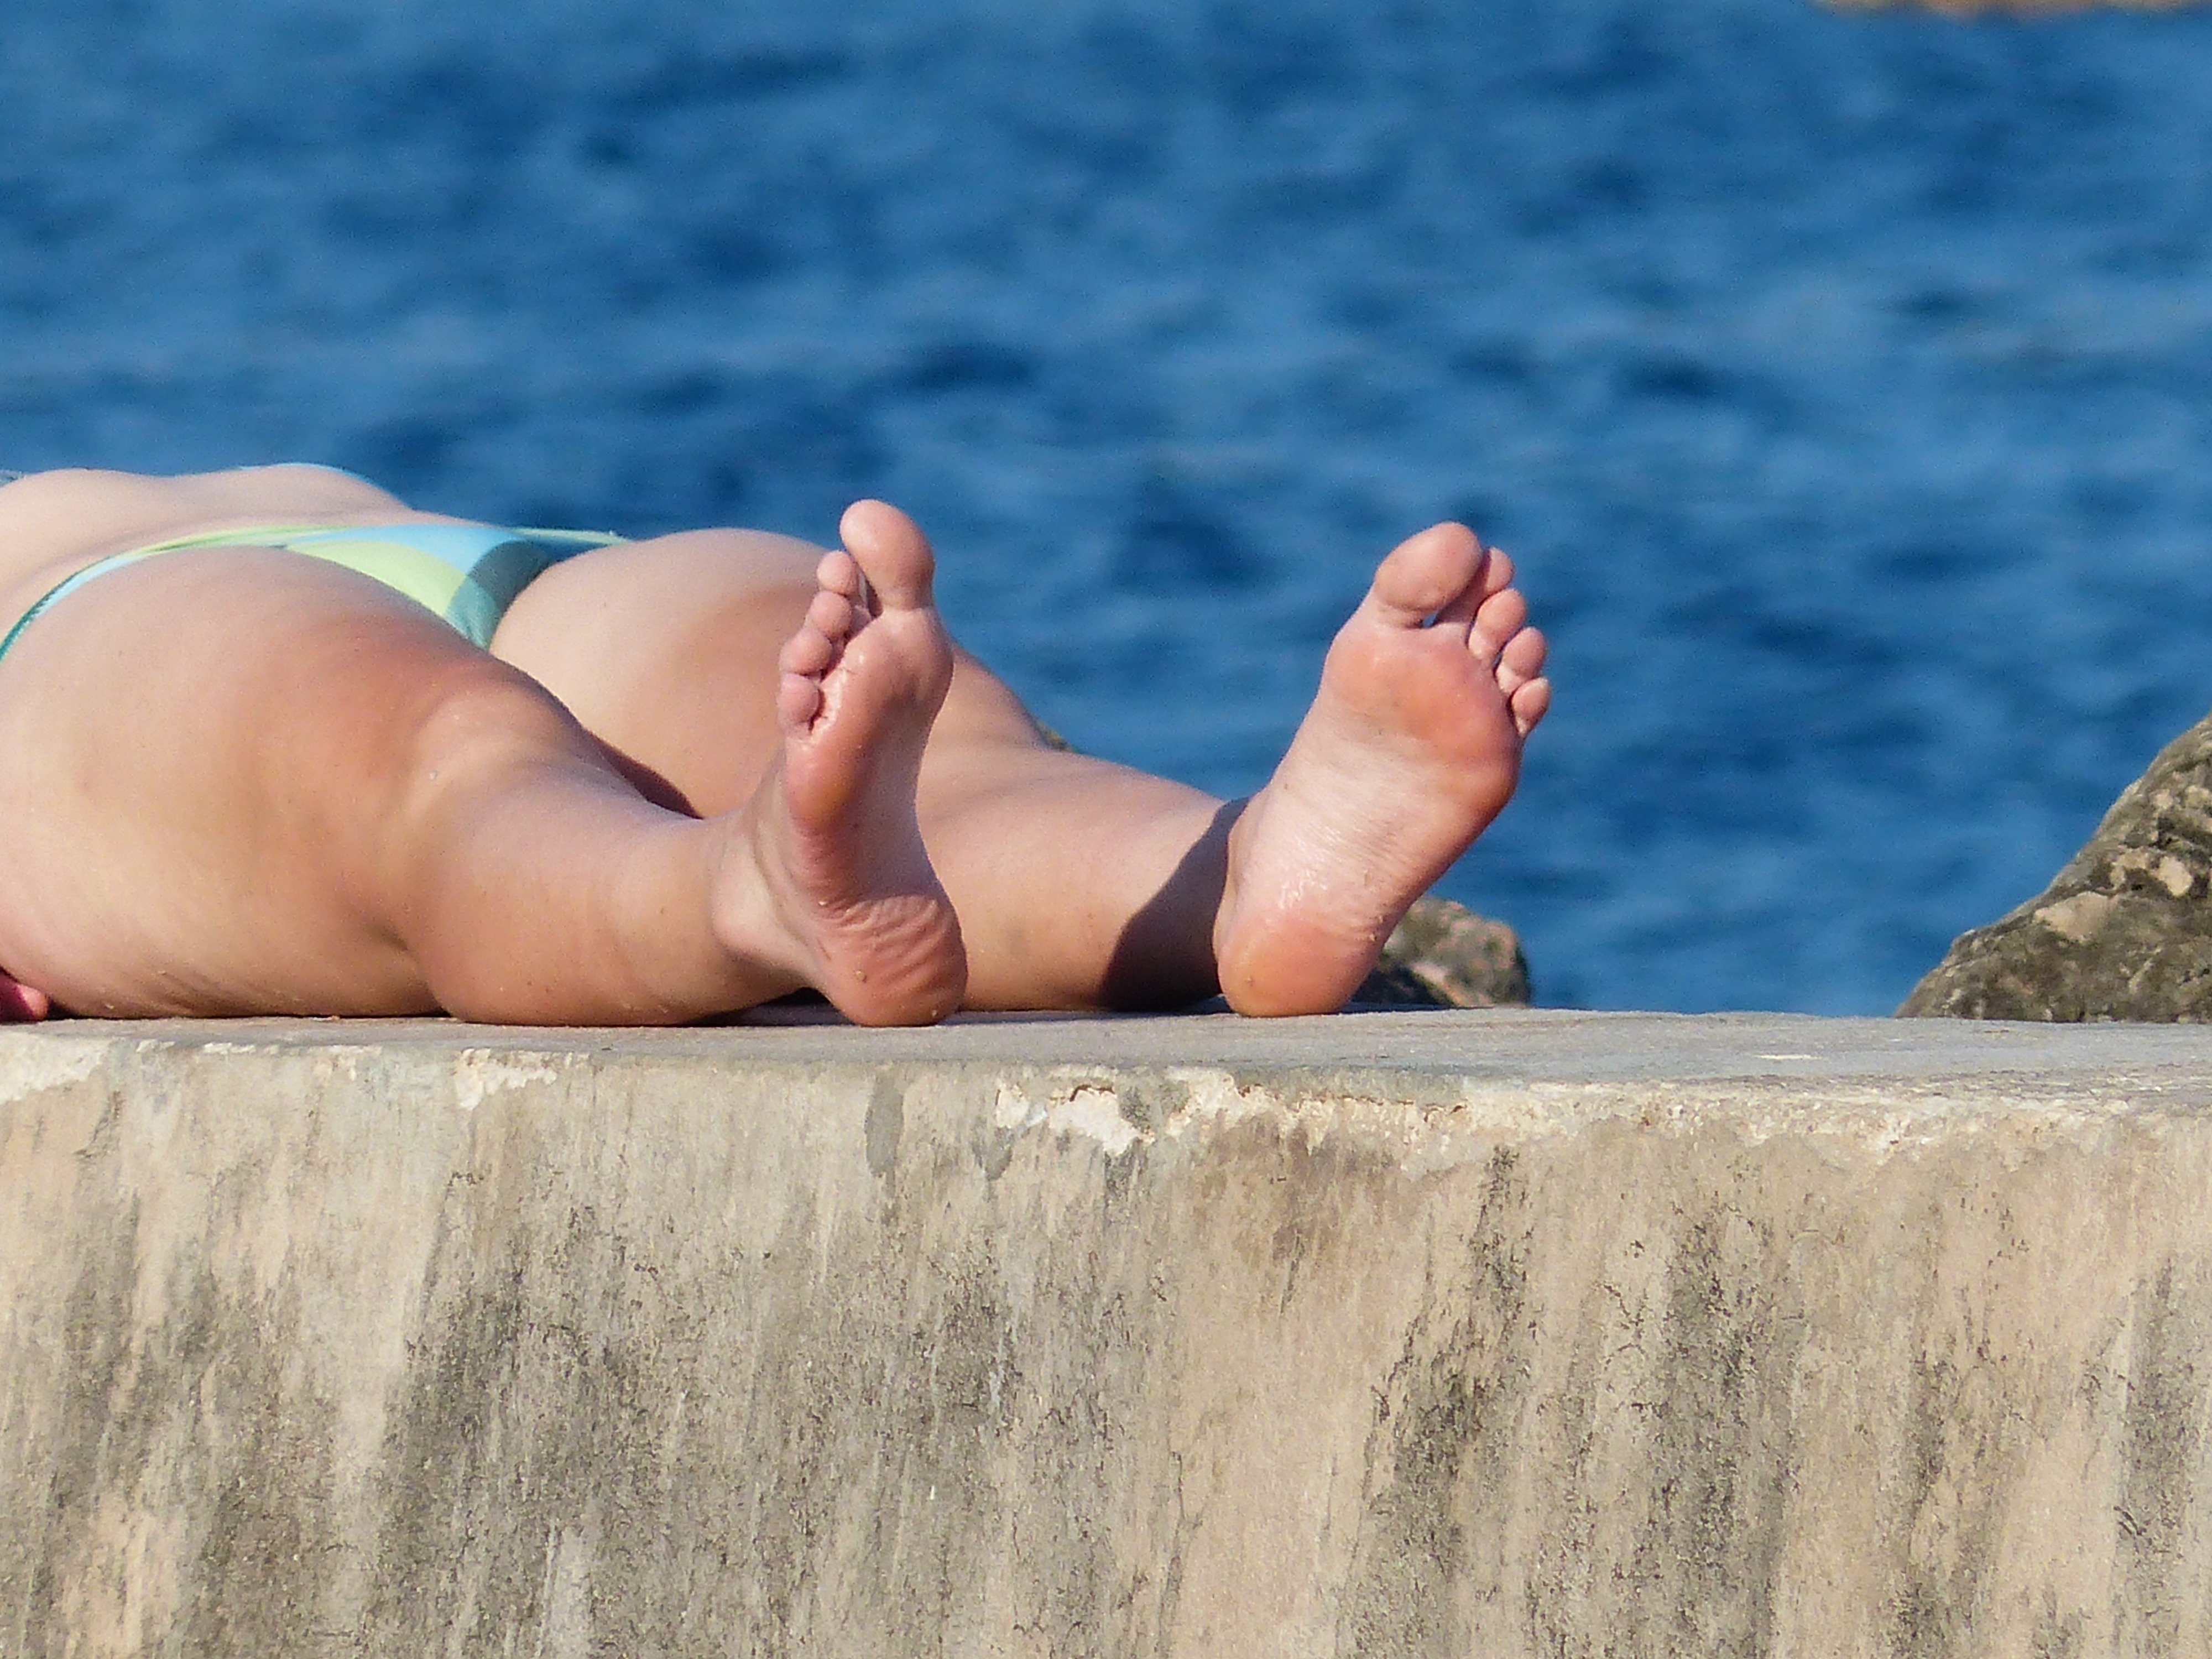
hand, sea, sand, girl, sun, feet, vacation, leg, sunbathing, swimming pool, sitting, rest, clothing, muscle, bikini, human body, sunny, relaxation, legs, swimsuit, beauty, ten, tanning, concerns, sunny day, human positions, sun tanning